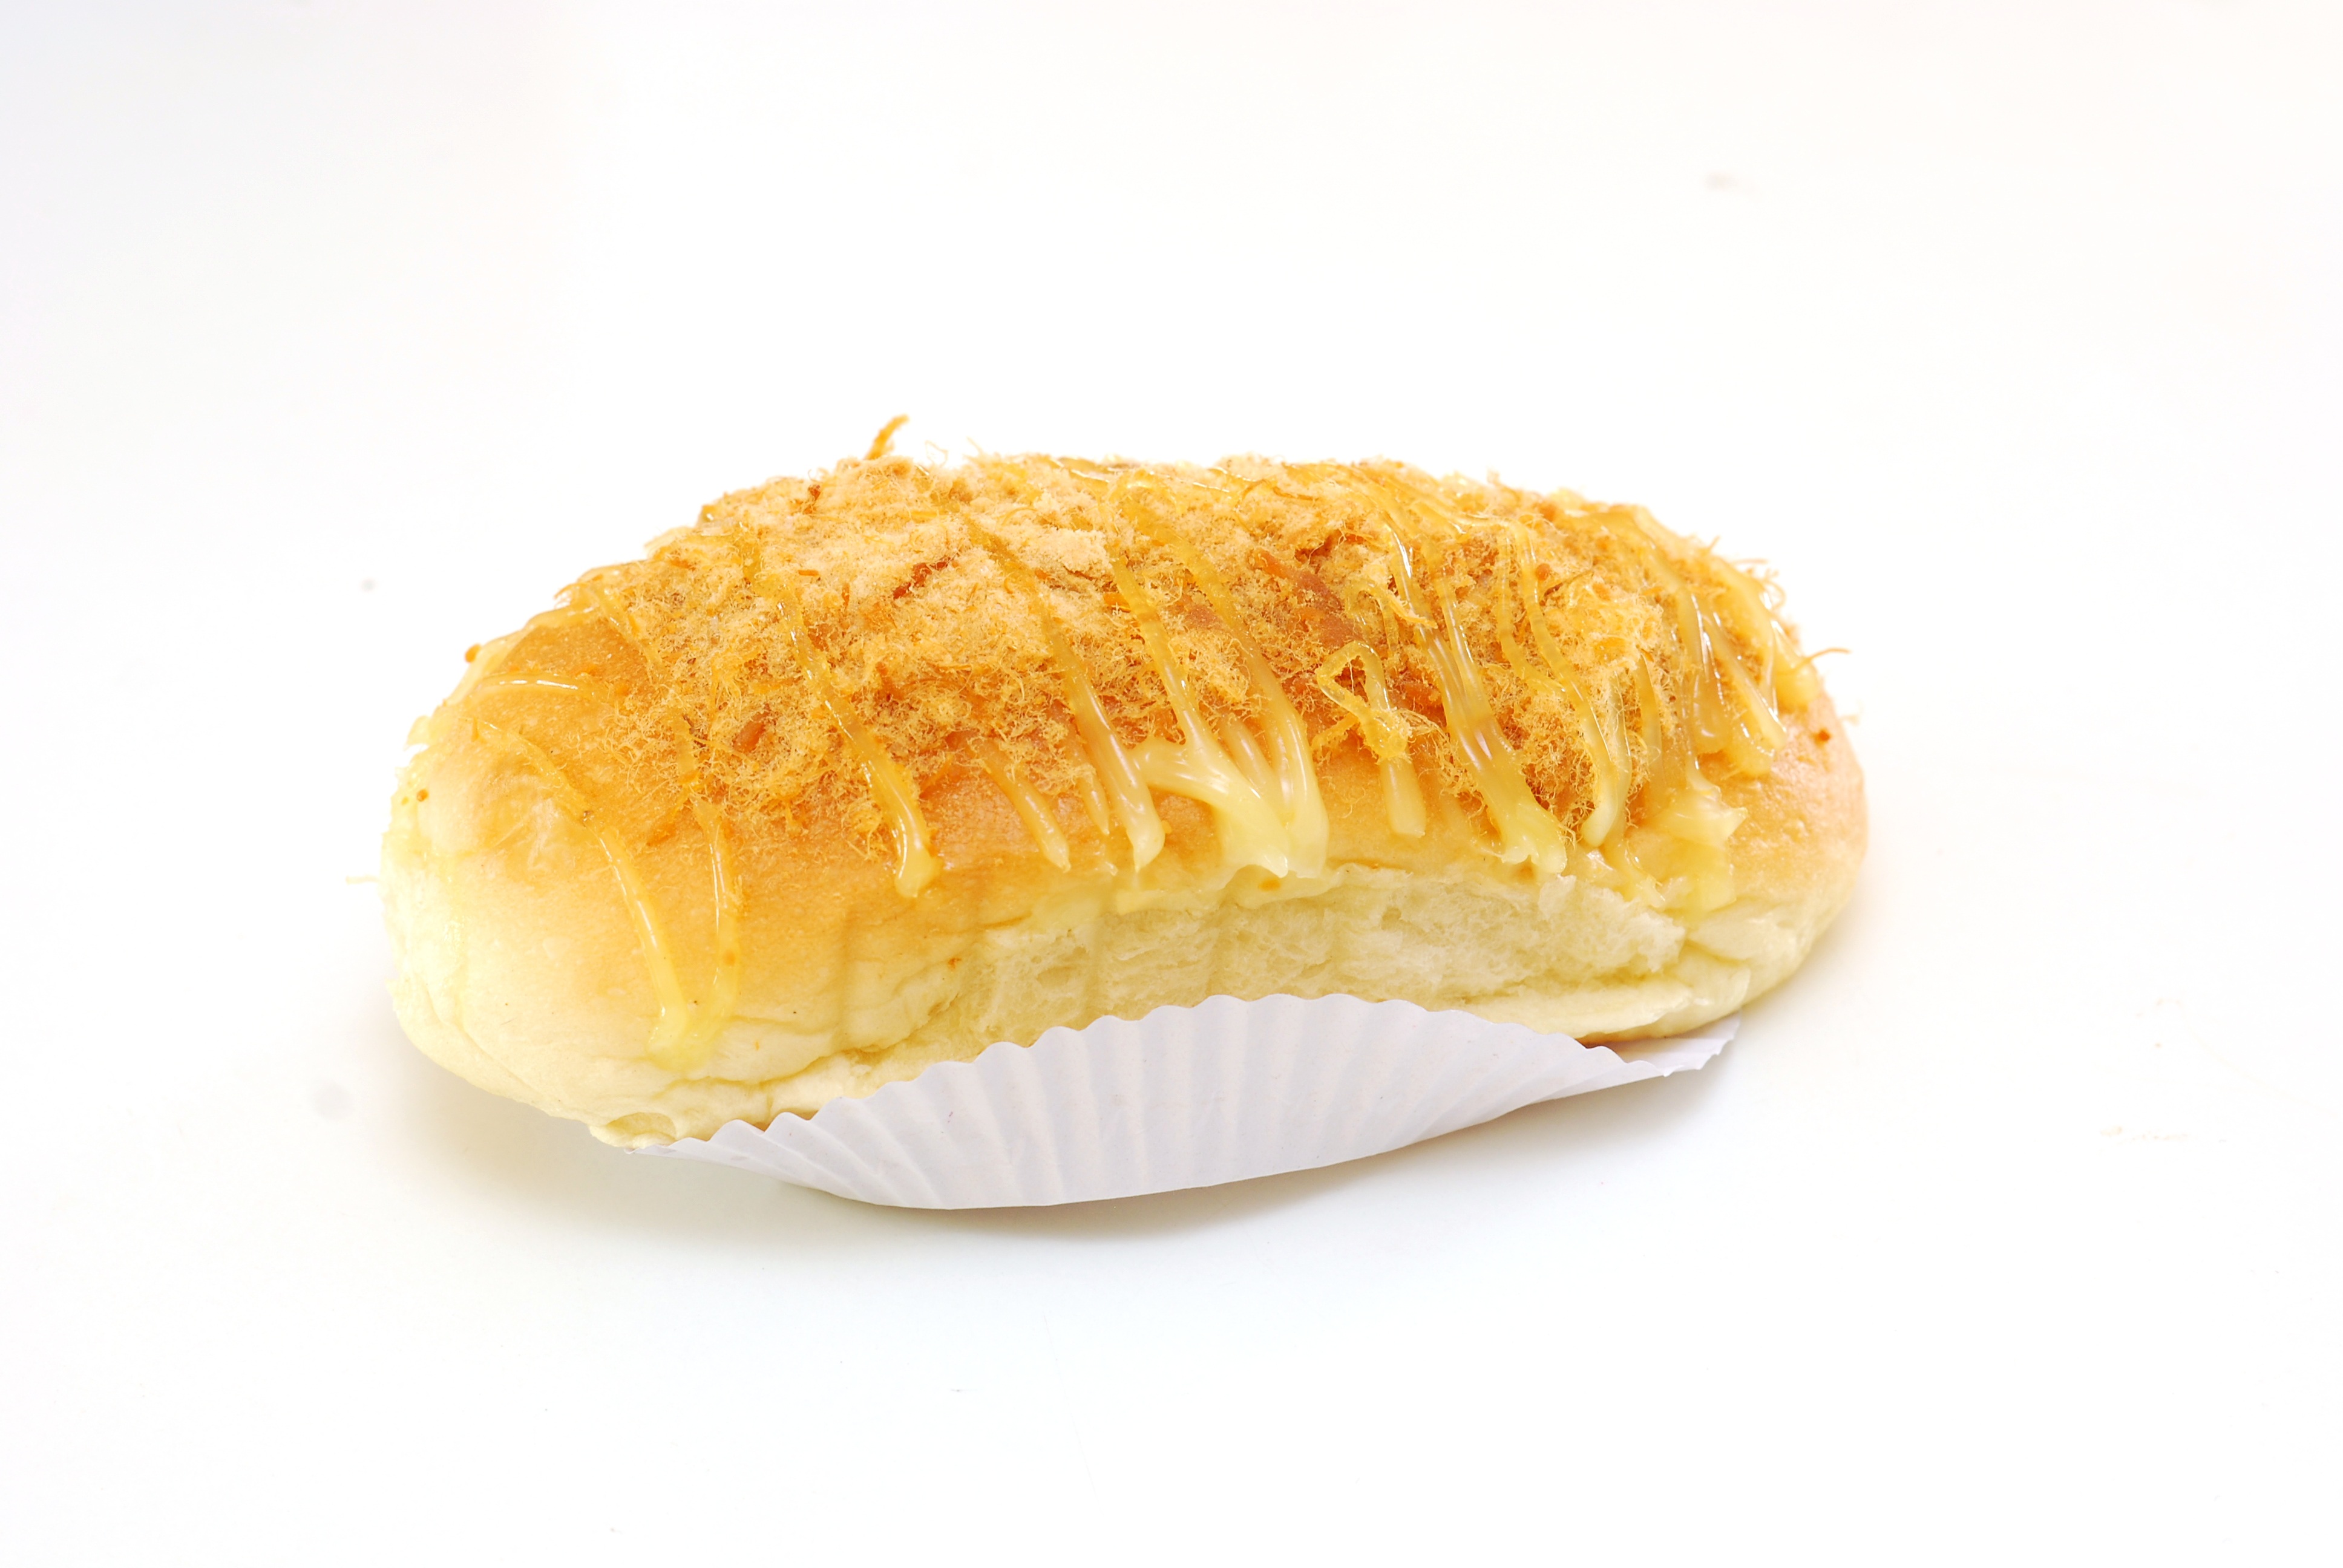
dish, meal, food, produce, dessert, cuisine, bread, bakery, bun, asian food, sweets, baked goods